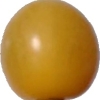
Label: tomato_cherry_yellow